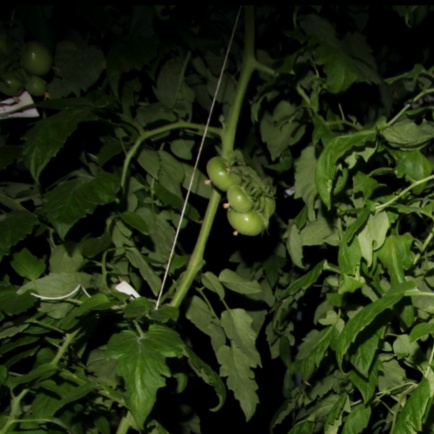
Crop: tomato